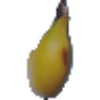
Label: Banana 1